Yong Nyuk Lin

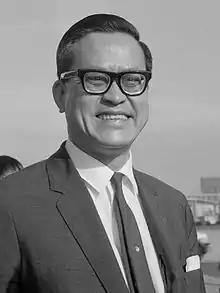
Yong in 1965

Yong Nyuk Lin (24 June 1918 – 29 June 2012) was a Singaporean former politician who served as the Minister for Communications between 1968 and 1975, Minister for Health between 1963 and 1968, and Minister for Education between 1959 and 1963.